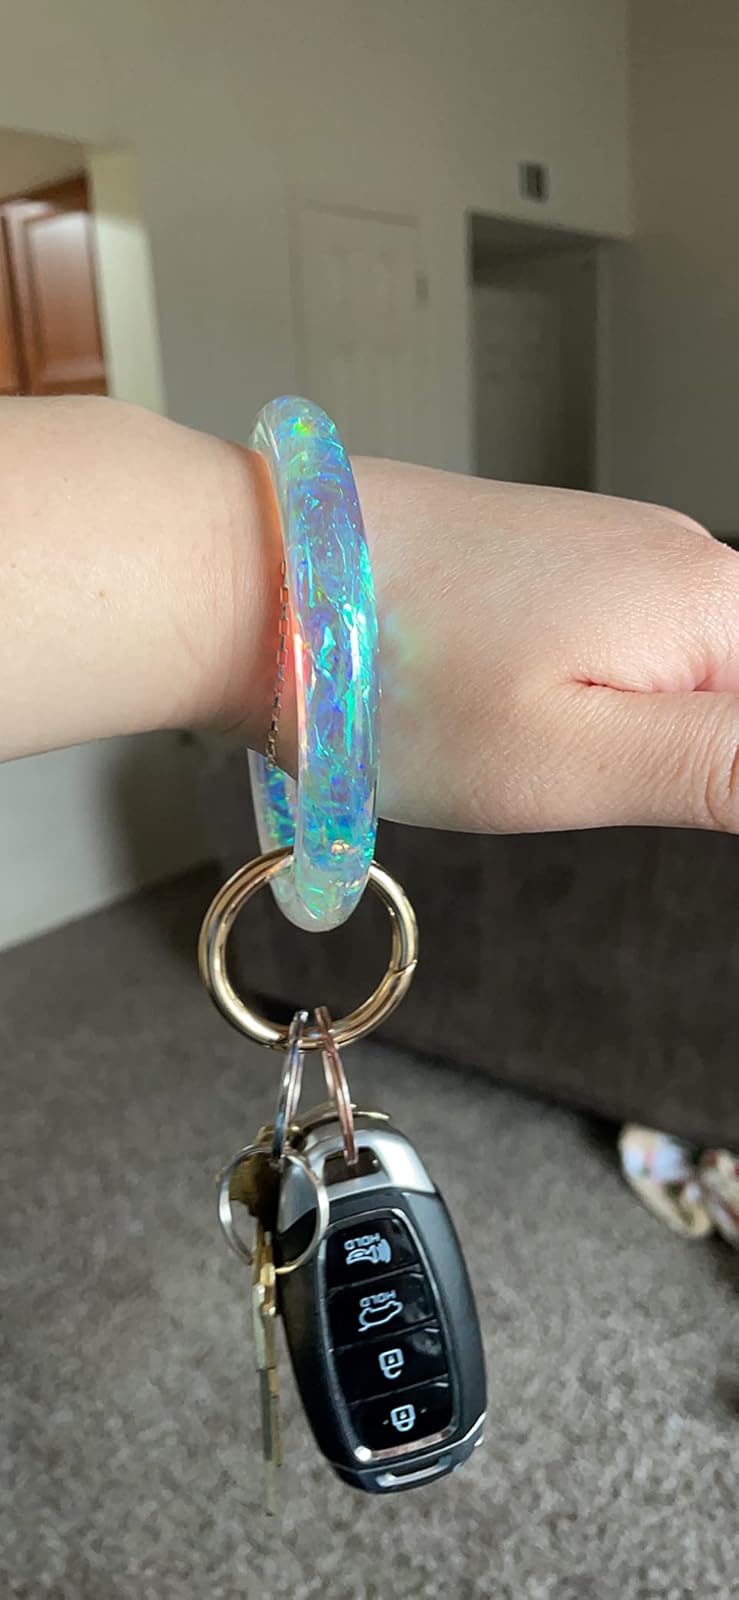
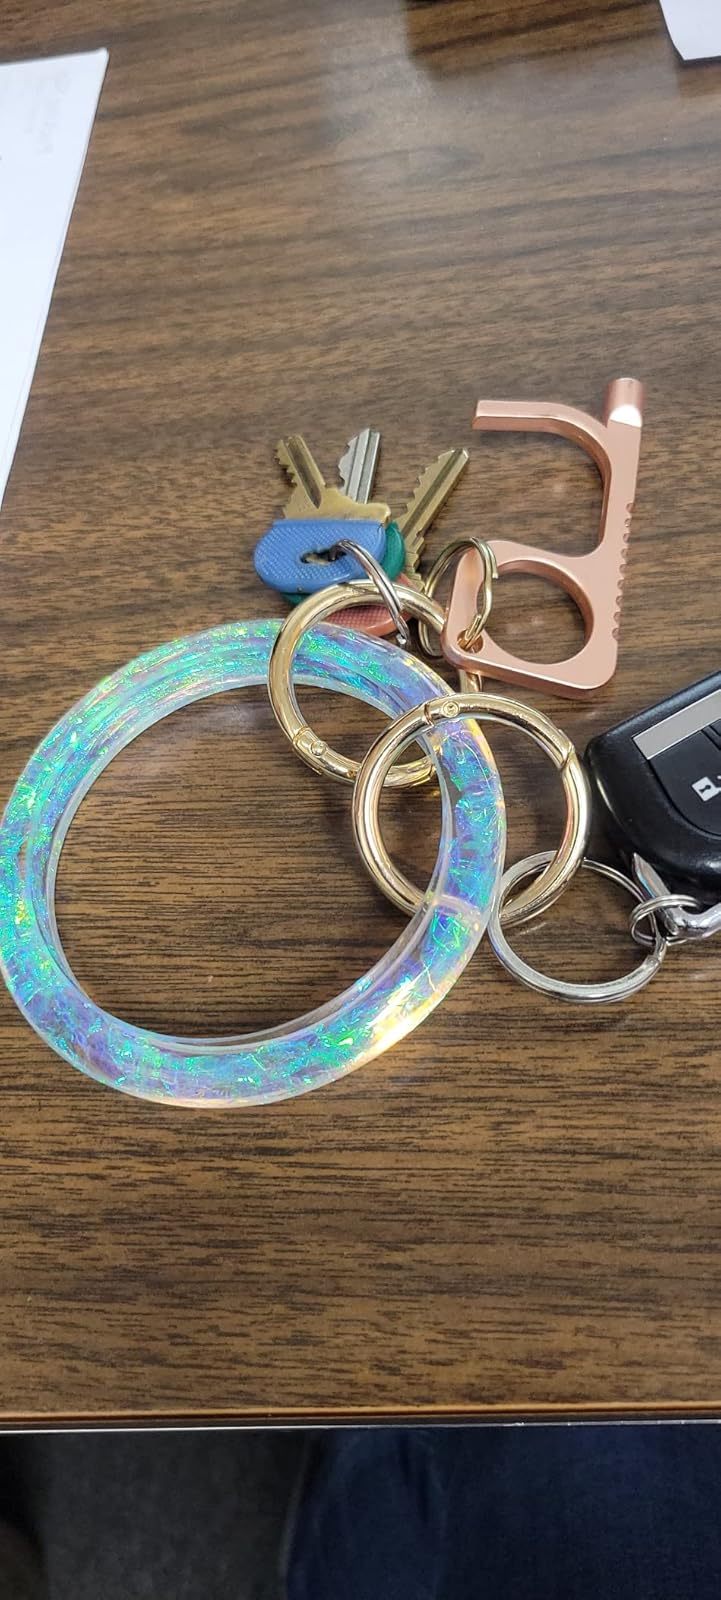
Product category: accessories_keychain
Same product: yes